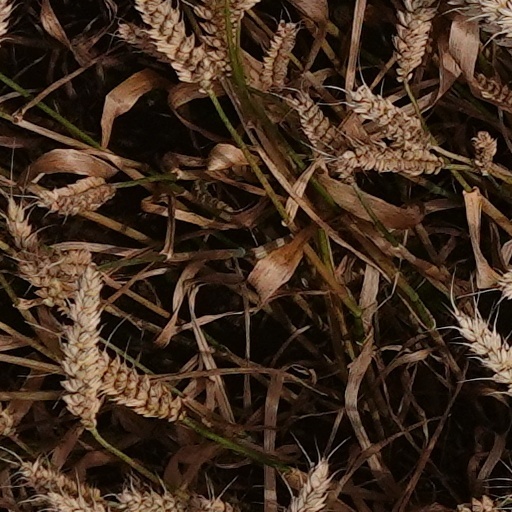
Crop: wheat